Aaron Bates

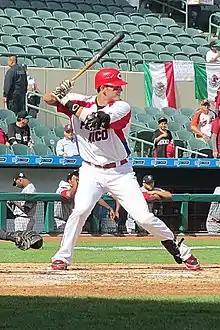
Bates playing for Puerto Rico at the 2013 Caribbean Series

Aaron Bates (born March 10, 1984) is an American former professional baseball first baseman. He played in Major League Baseball for the Boston Red Sox in 2009. He is currently one of the hitting coaches for the Los Angeles Dodgers.